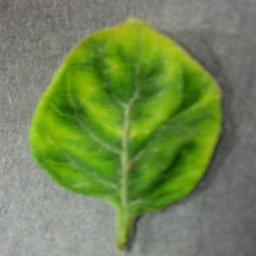
Label: Tomato___Tomato_Yellow_Leaf_Curl_Virus